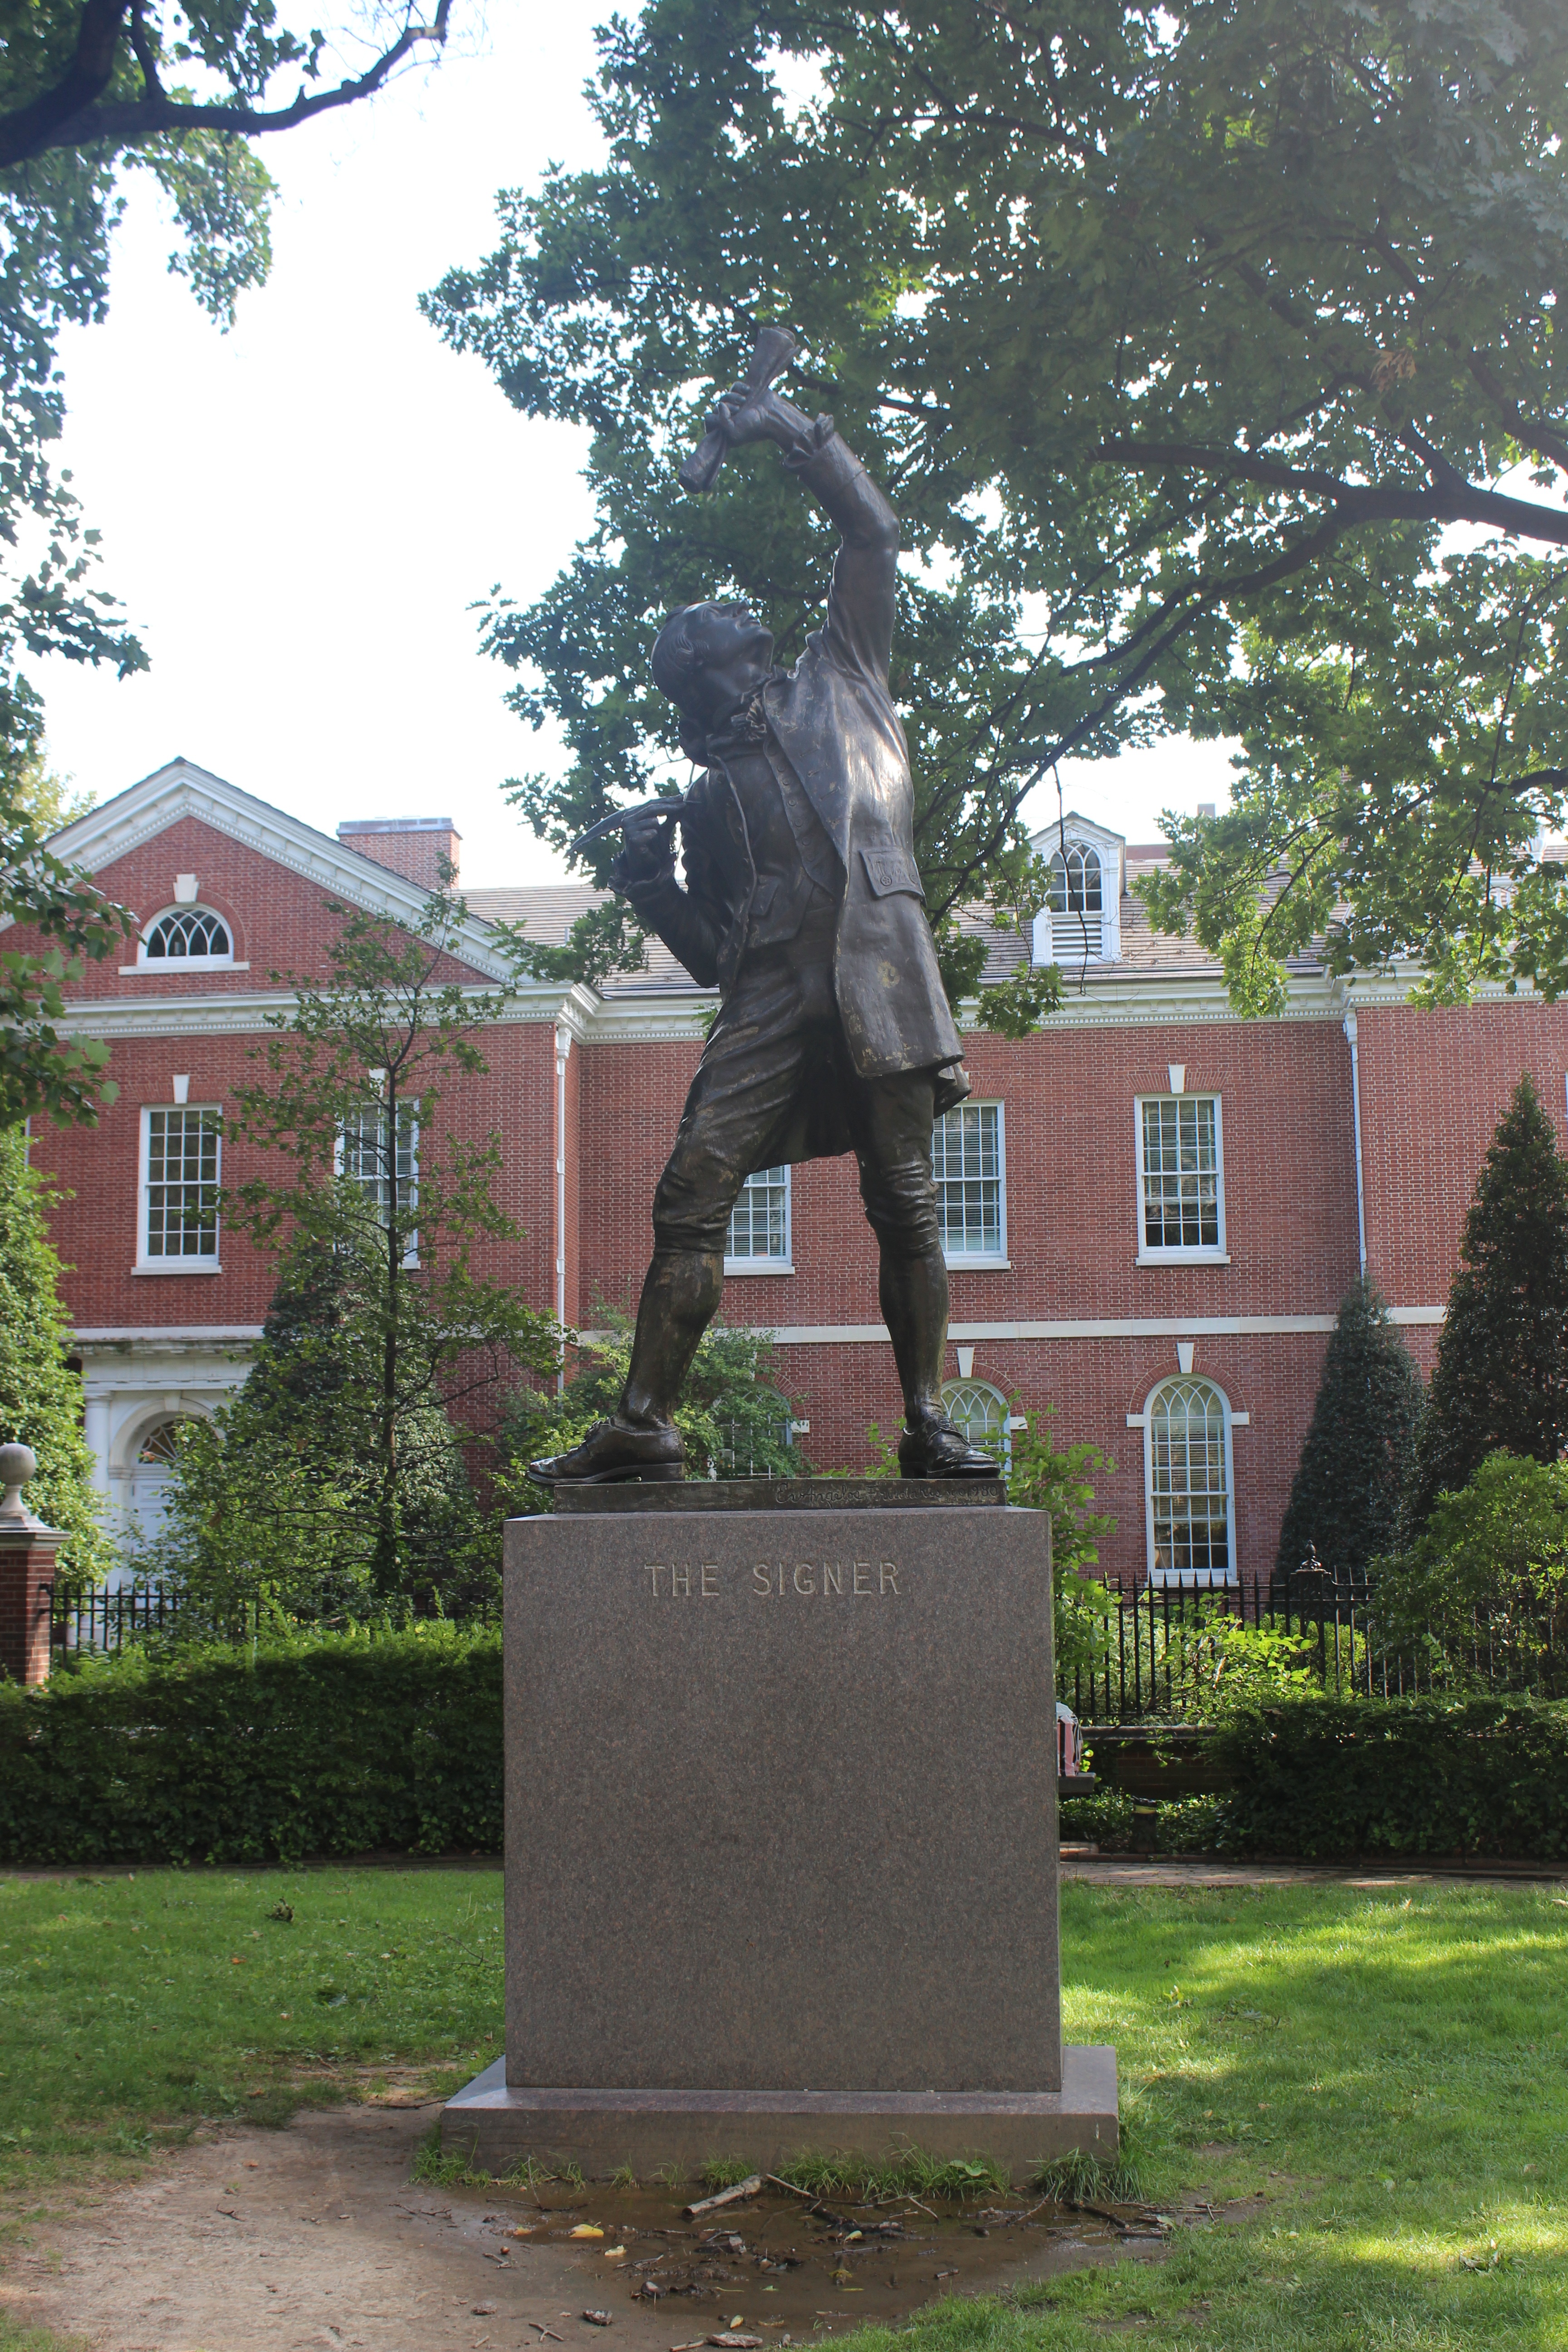
monument, statue, sculpture, memorial, art